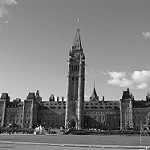
Label: B & W